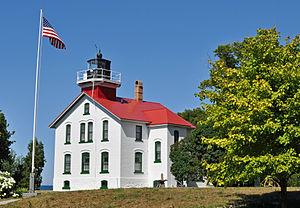
Le phare de Grand Traverse, est un phare du lac Michigan, situé à l'extrémité de la péninsule de Leelanau qui sépare le lac de la baie de Grand Traverse, dans le Comté de Leelanau, Michigan. Il est situé à l'intérieur du Leelanau State Park à 13 km au nord de Northport